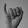
ASL letter: I